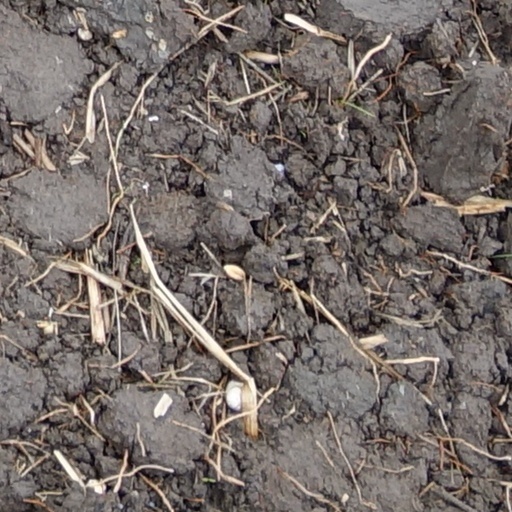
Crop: wheat